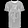
Label: T - shirt / top